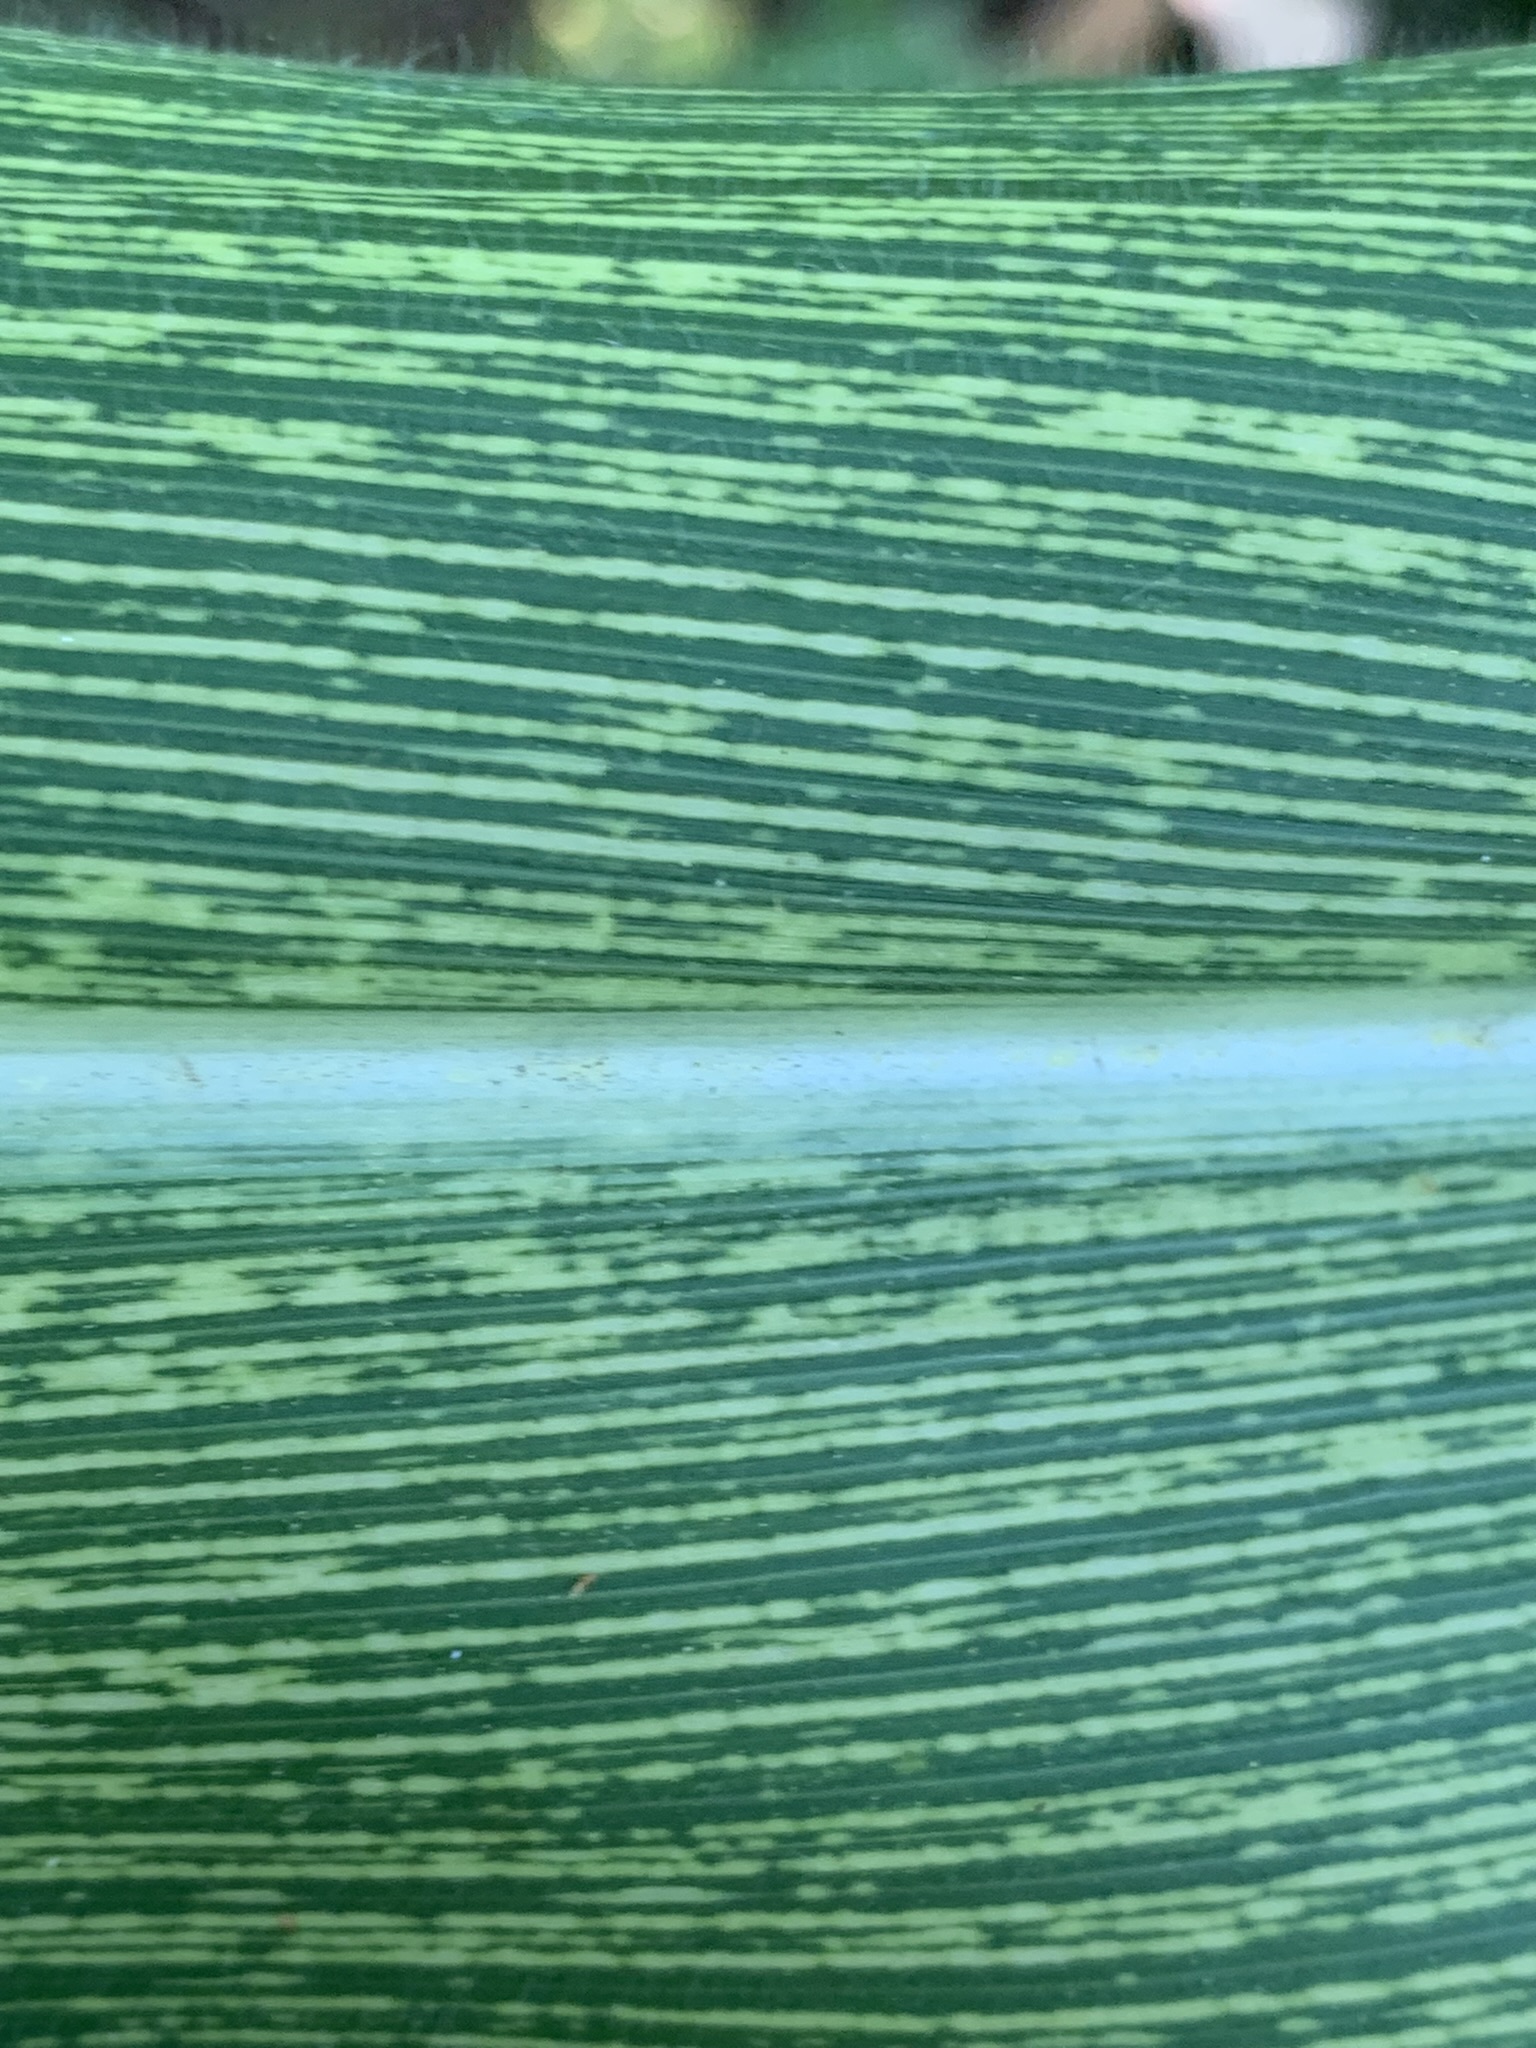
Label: MSV